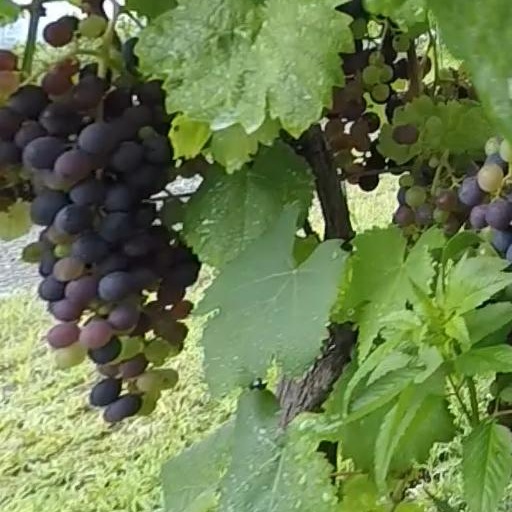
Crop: grape